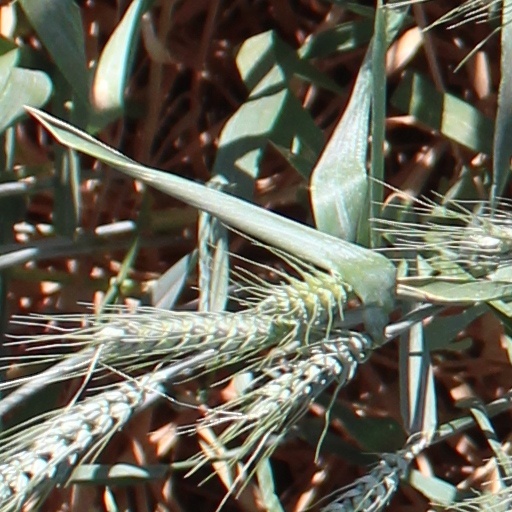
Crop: wheat